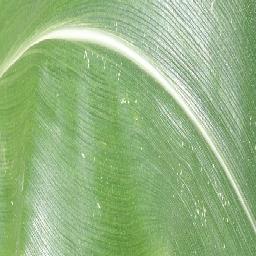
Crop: corn
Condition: (maize)_healthy